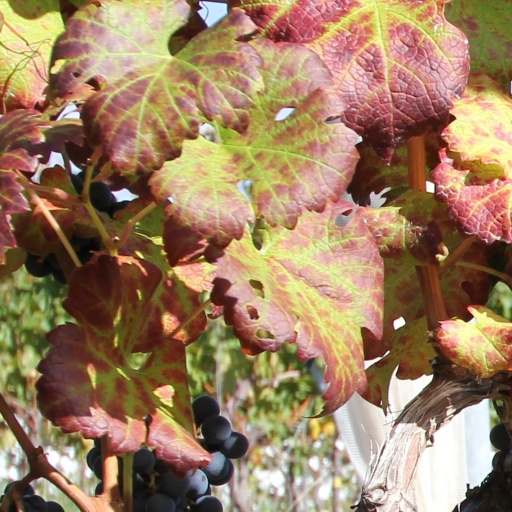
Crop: grape